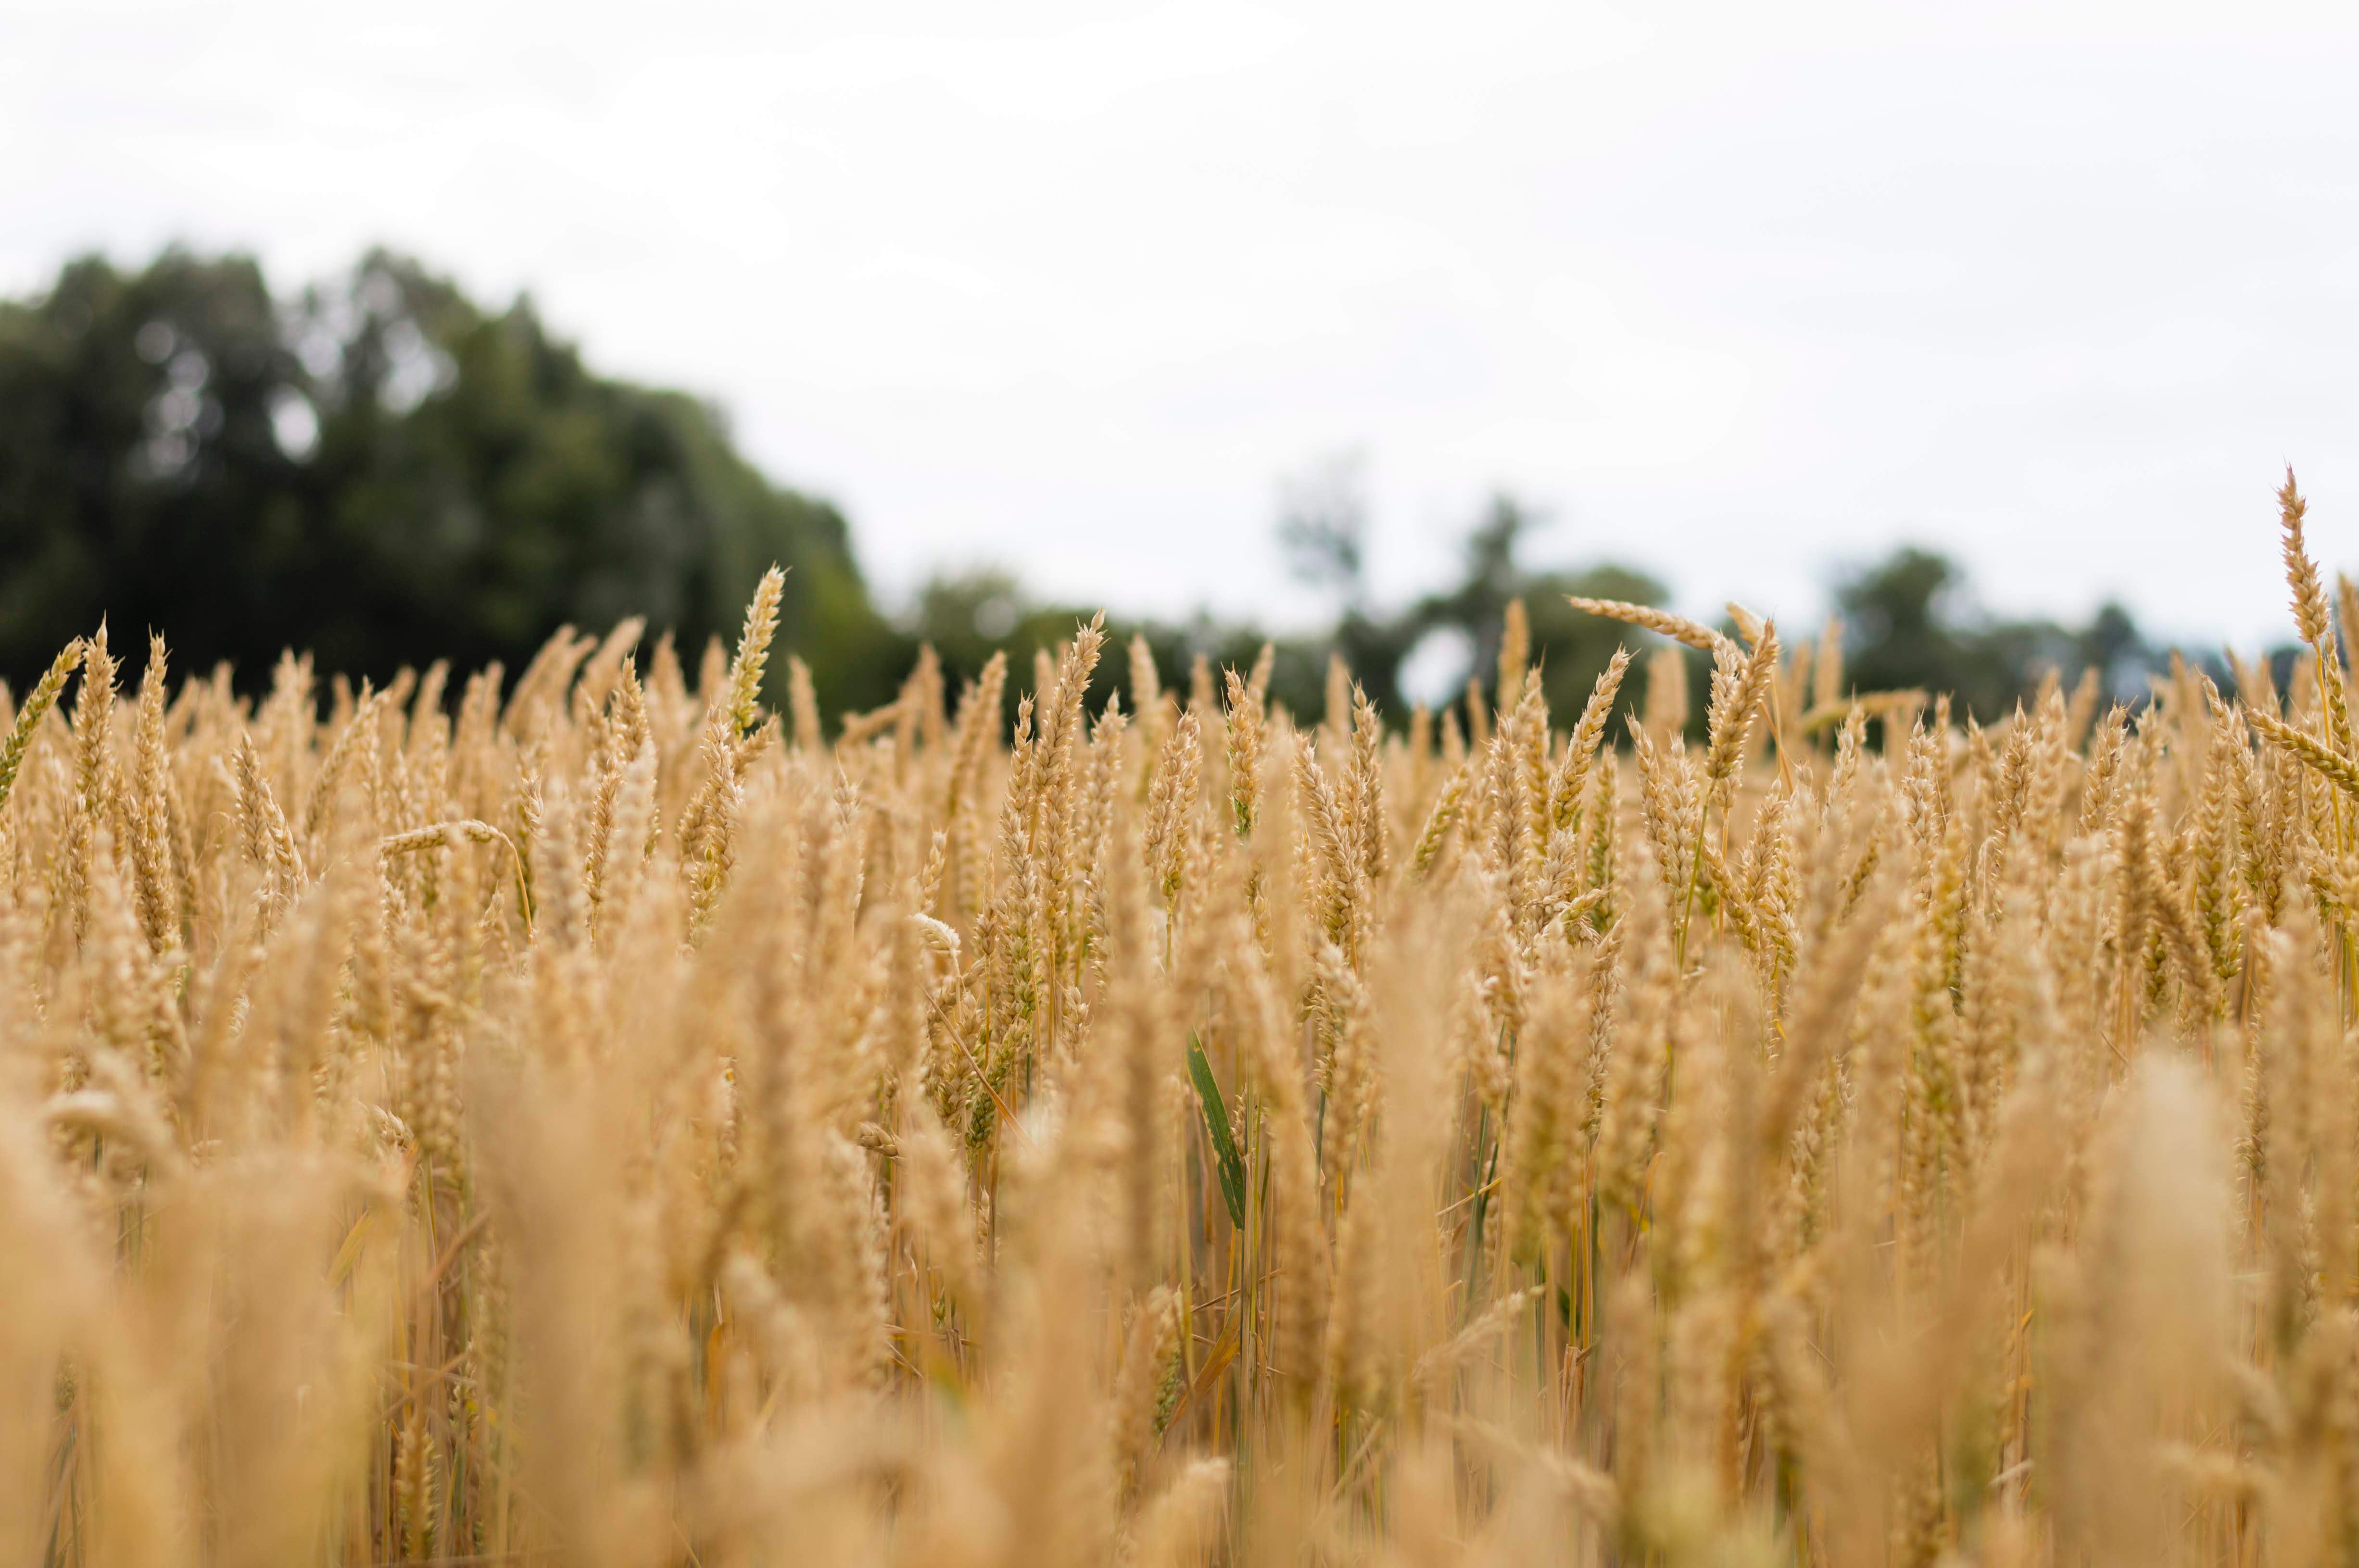
barley, grain, malt, rye, field, food grain, crop, triticale, einkorn wheat, cereal germ, wheat, cereal, plant, emmer, hordeum, Khorasan wheat, oat, agriculture, whole grain, cash crop, grass family, durum, dinkel wheat, grass, phragmites, poales, straw, flowering plant, avena, food, harvest, plant stem, millet, farm, plantation